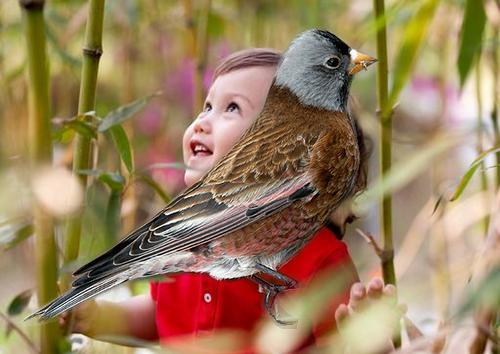
Bird species: Gray_crowned_Rosy_Finch
Bird type: landbird
Background: land